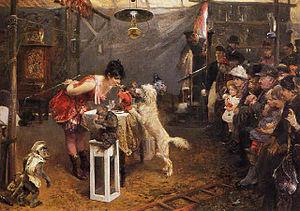
Les ménageries ambulantes étaient des collections en tournée d'animaux exotiques vivants. À partir de la fin du XVIIIᵉ siècle, elles deviennent progressivement une partie régulière de la culture des distractions dans toute l'Europe et aux États-Unis. Ces ménageries sont exploitées par des forains qui se déplacent avec leurs animaux de place en place, pour les présenter au public dans des baraques aux animaux contre un droit d'entrée. Contrairement au cirque, la sensation de ces spectacles animaliers ne réside pas dans le dressage d'animaux tout à fait apprivoisés, mais dans la présentation de leurs caractères surprenants.